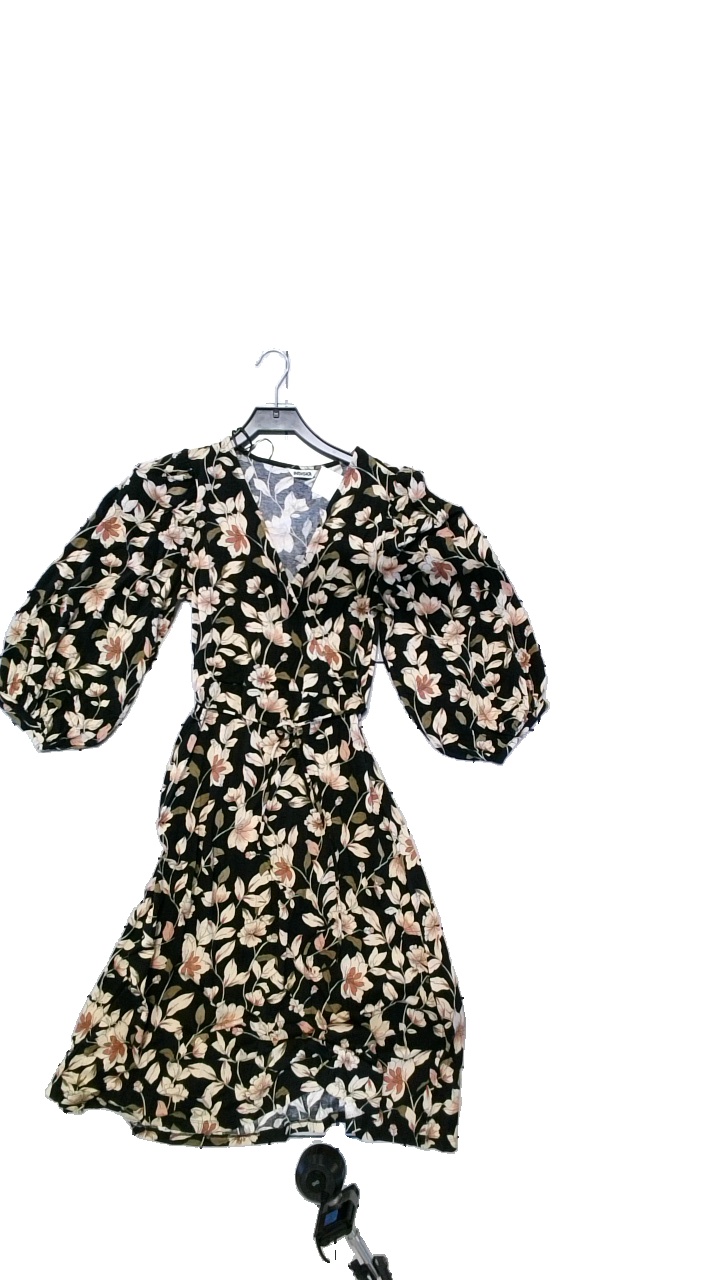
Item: Dress (Ladies)
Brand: Indiska
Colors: Black, Beige, Multicolor
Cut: Regular
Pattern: Floral print
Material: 93%Viscos,7%Elastan
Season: Autumn
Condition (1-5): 5
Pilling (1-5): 5
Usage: Reuse
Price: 100-150